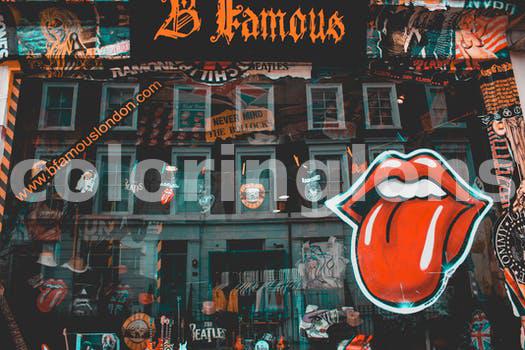
Label: Watermark